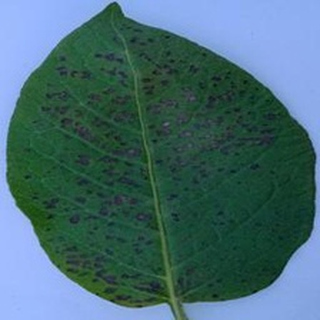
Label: potato_early_blight